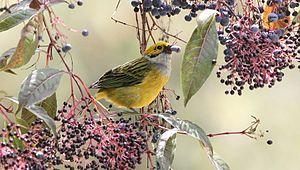
Le Calliste safran, également appelé tangara à gorge d'argent, est une espèce d'oiseaux de la famille des Thraupidae.